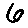
Label: 6